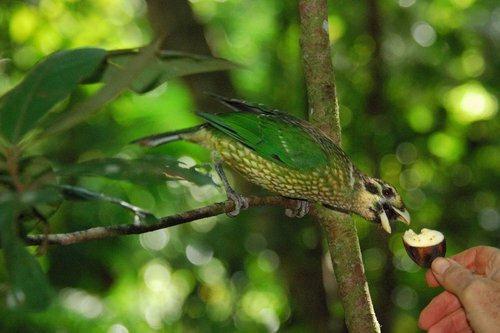
A photo of a spotted catbird